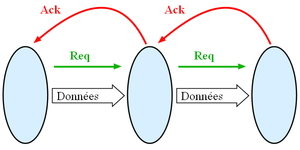
Pipeline buffered asynchrone
En microarchitecture, un pipeline, est l'élément d'un processeur dans lequel l'exécution des instructions est découpée en plusieurs étapes. Le premier ordinateur à utiliser cette technique est l'IBM Stretch, conçu en 1961. Avec un pipeline, le processeur peut commencer à exécuter une nouvelle instruction sans attendre que la précédente soit terminée. Chacune des étapes d’un pipeline est appelé étage. Le nombre d'étages d'un pipeline est appelé sa profondeur.